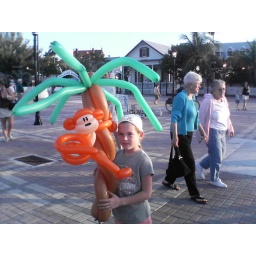
Julia got a monkey in a palm tree